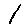
Label: 1